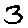
Label: 3